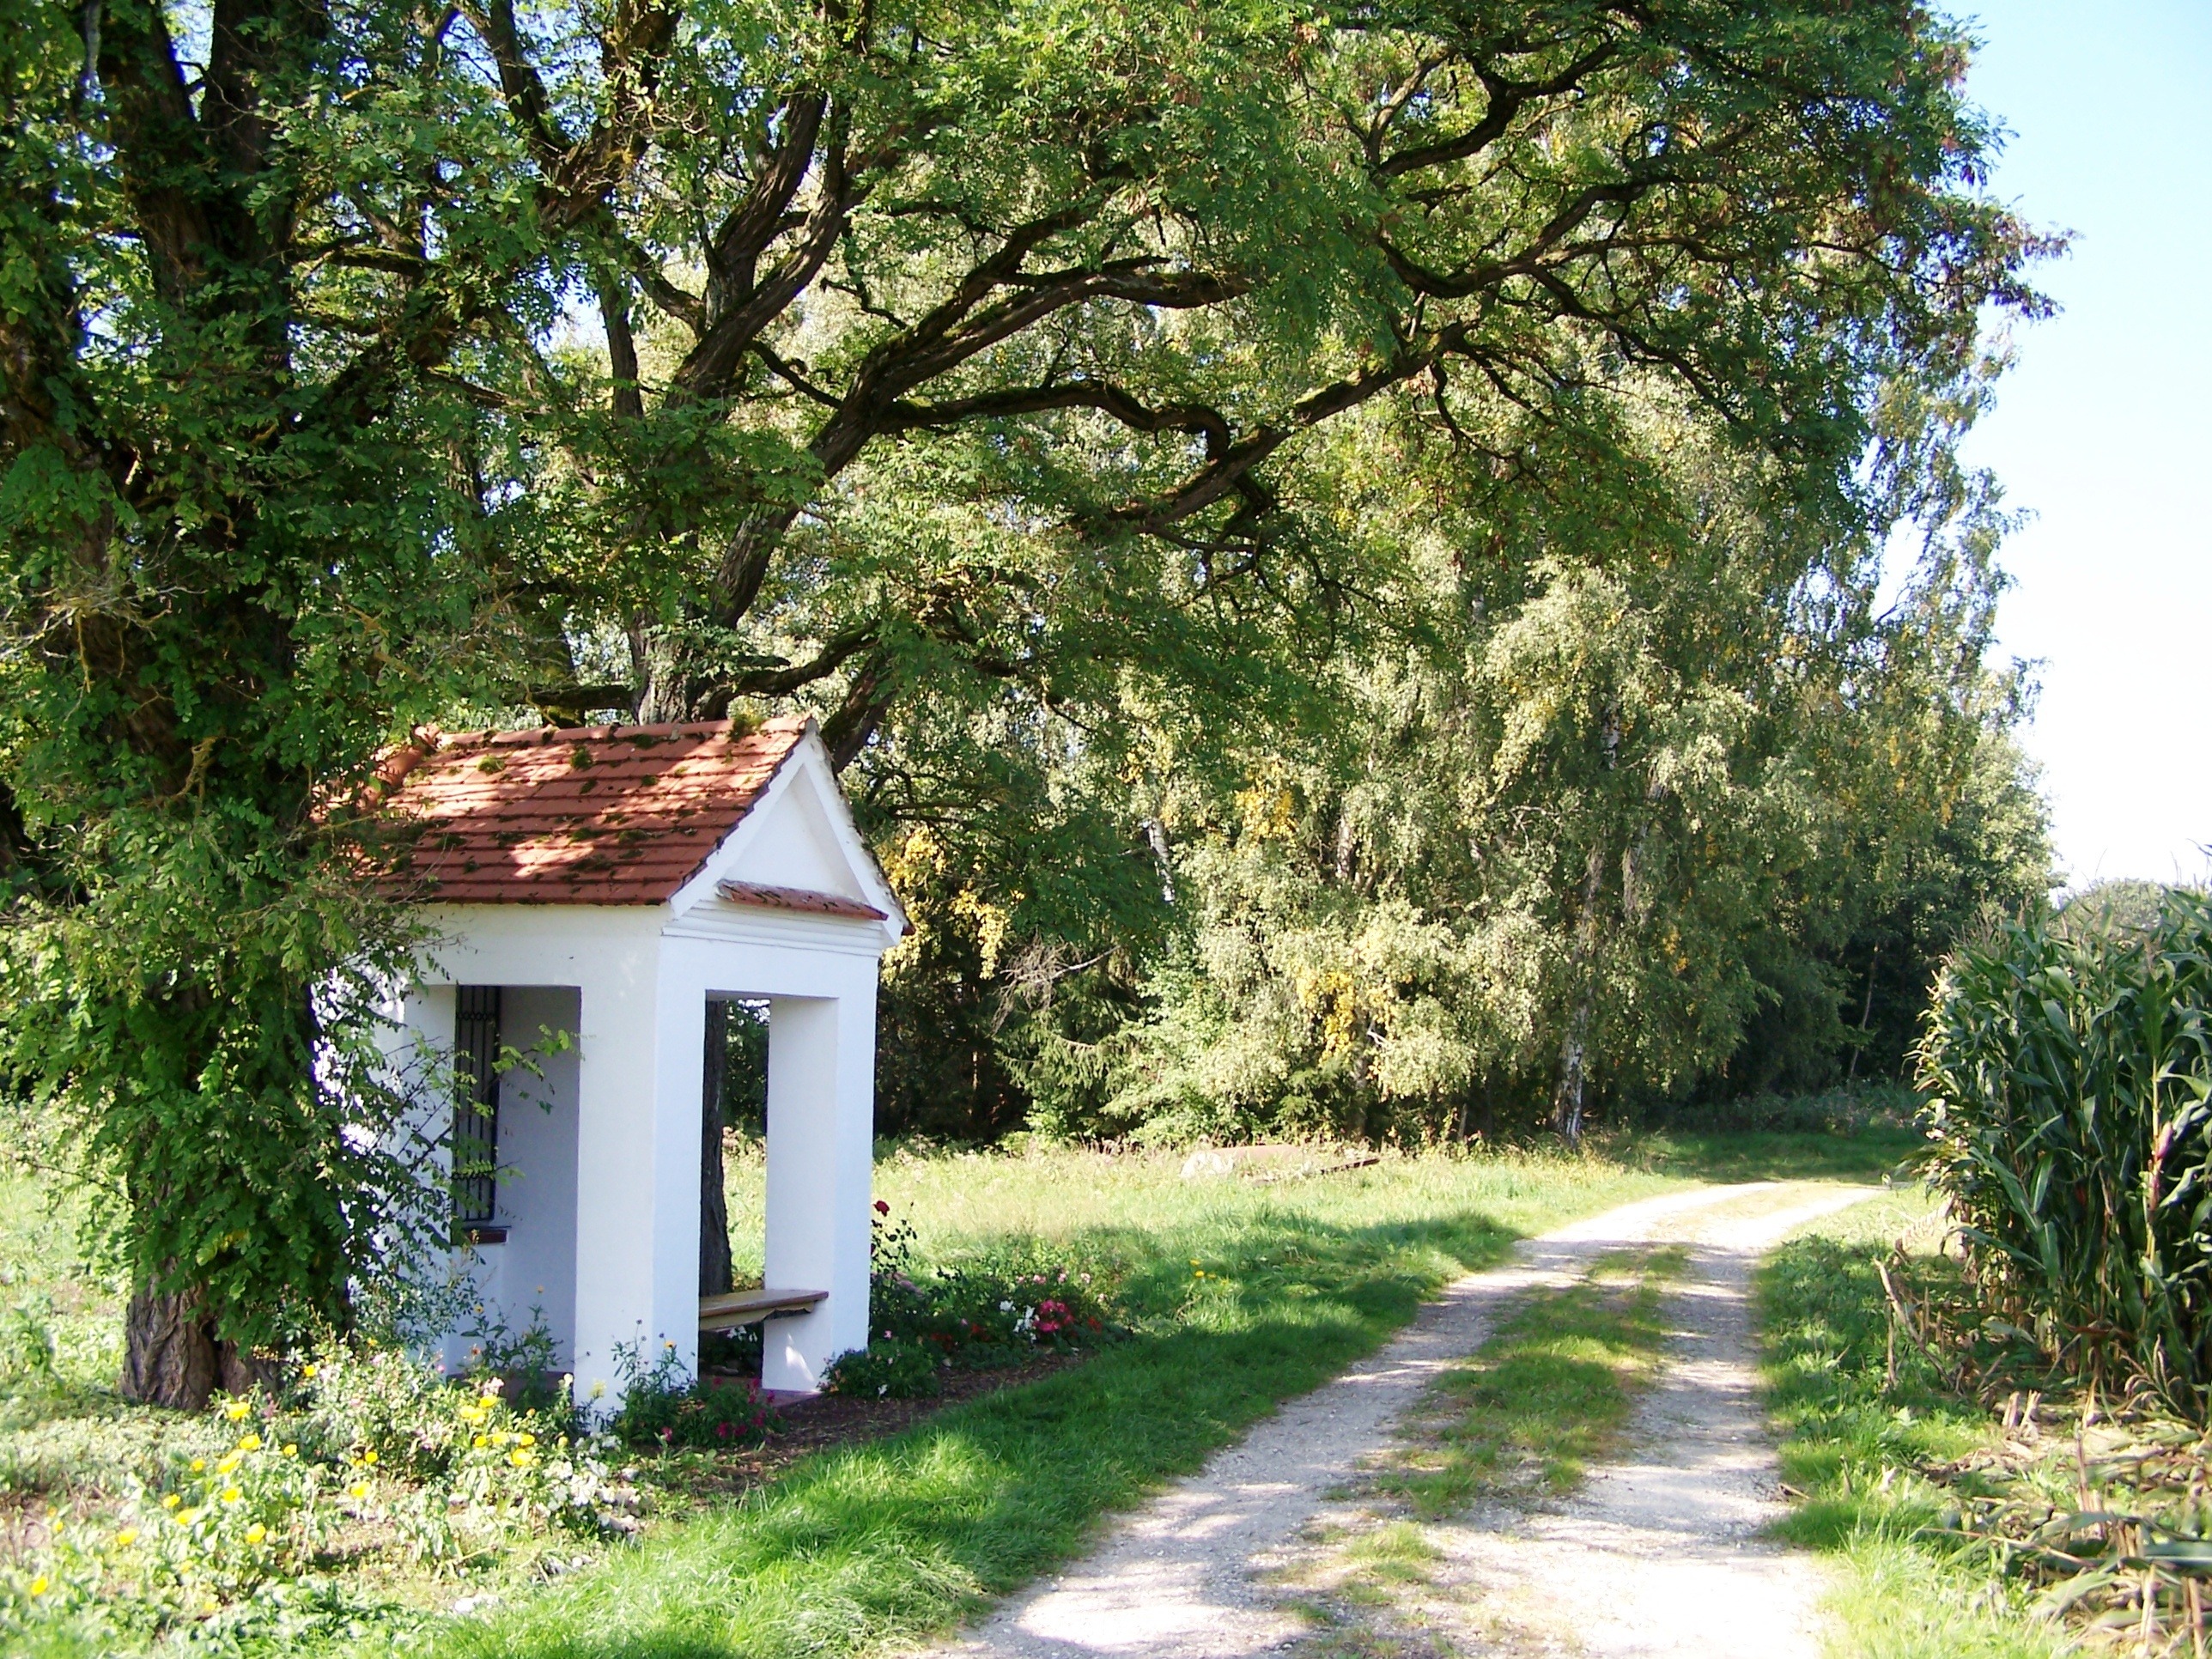
tree, villa, home, summer, cottage, property, chapel, garden, estate, woodland, forest path, real estate, wei enhorn